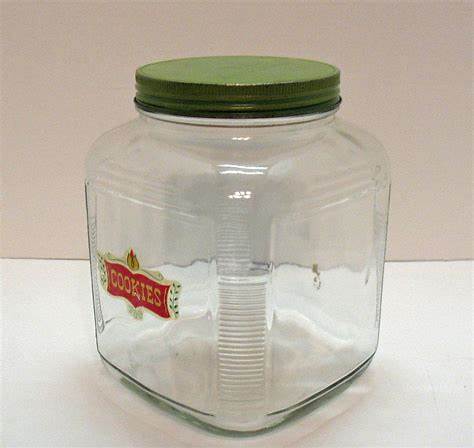
Waste category: glass